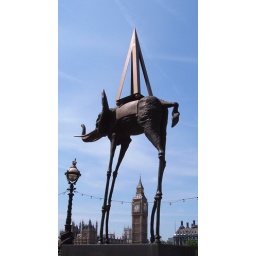
pointy clock tower under Dali sculpture